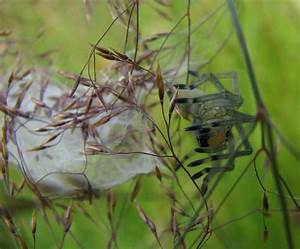
Label: spider